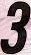
Number: 3